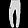
Label: Trouser